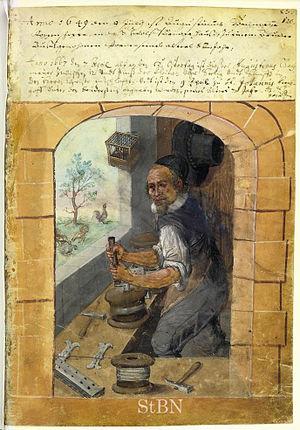
Un chapon est un coq de l'espèce Gallus gallus domesticus qui a été castré afin d'atteindre une plus grande tendreté et une plus grande masse. Sa peau est fine et nacrée.